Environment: real
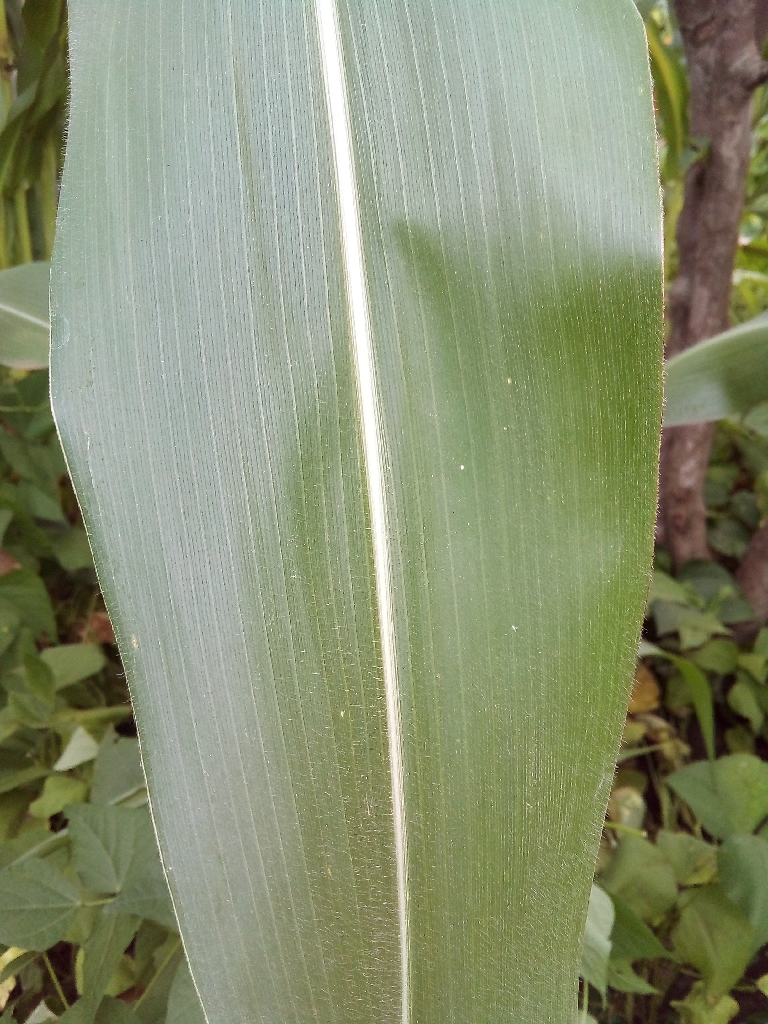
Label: healthy